Lycée Paul Éluard (Saint-Denis, Seine-Saint-Denis)

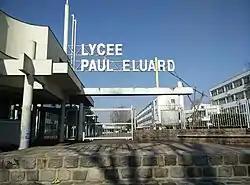
Main entrance.

Lycée Paul Éluard is a senior high school/sixth-form college in Saint-Denis, Seine-Saint-Denis, France, in the Paris metropolitan area.